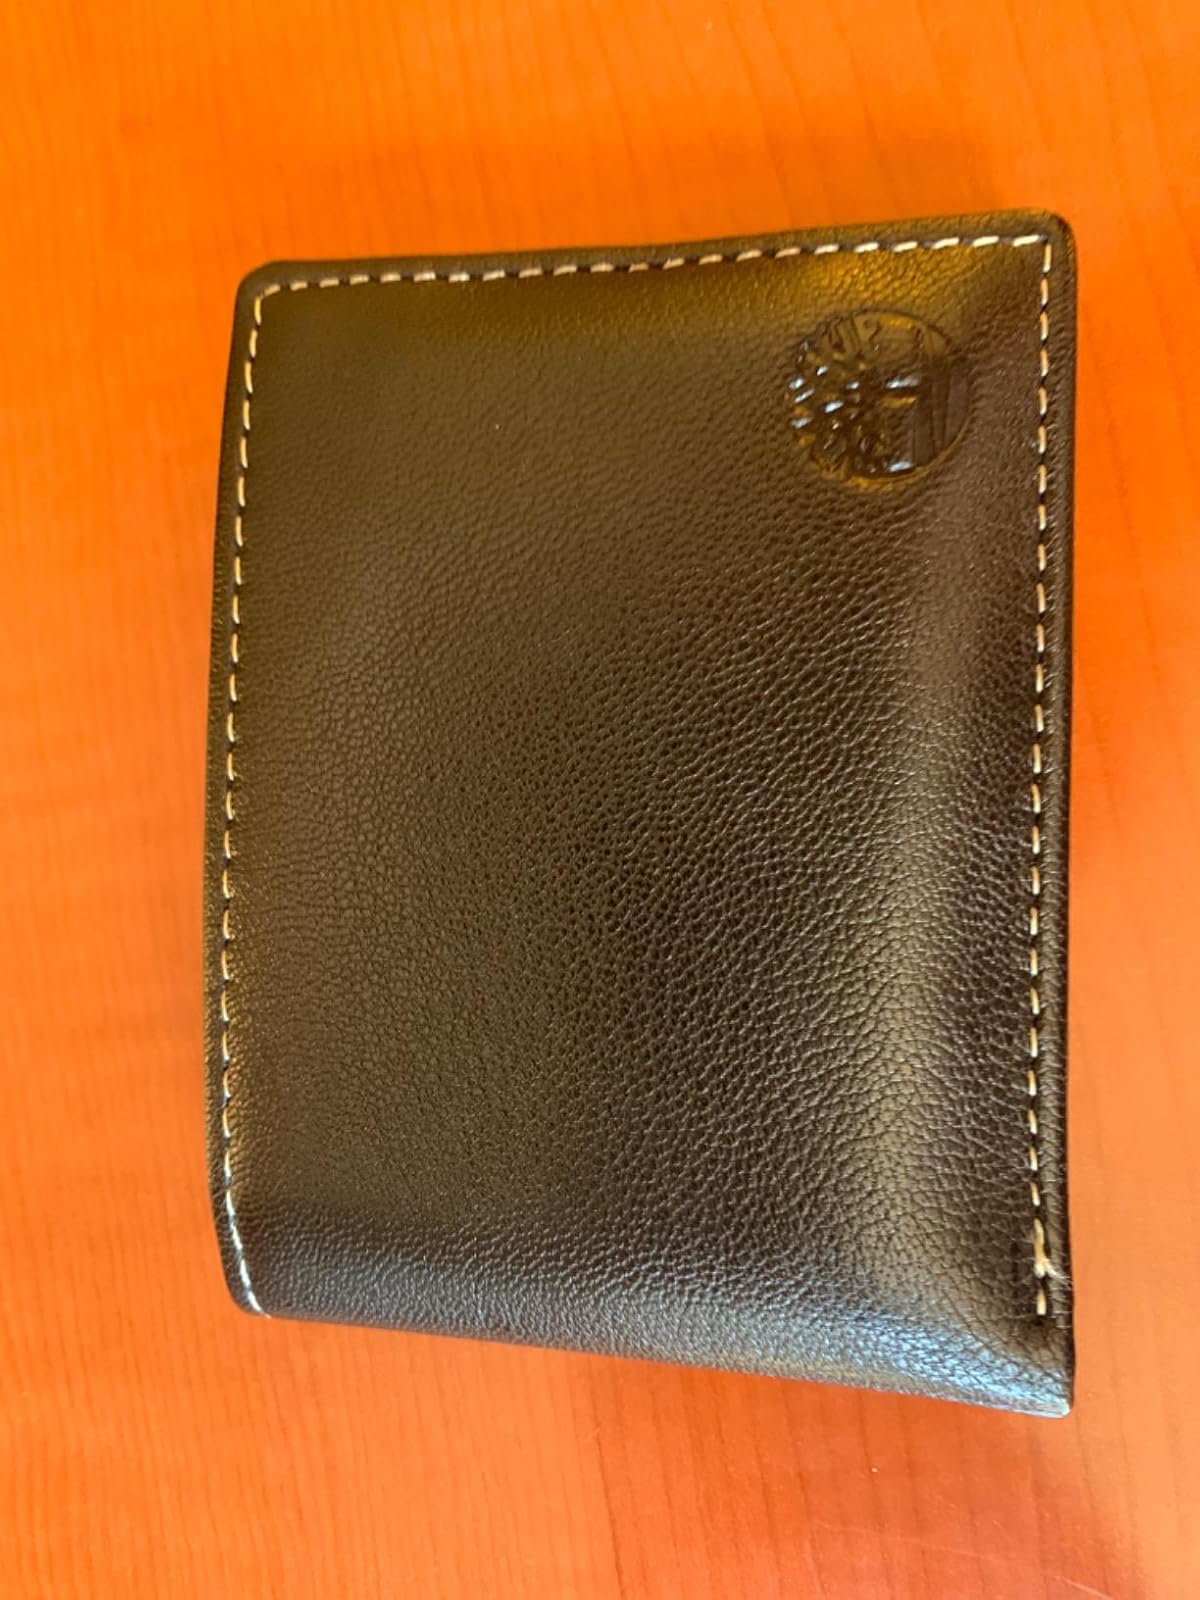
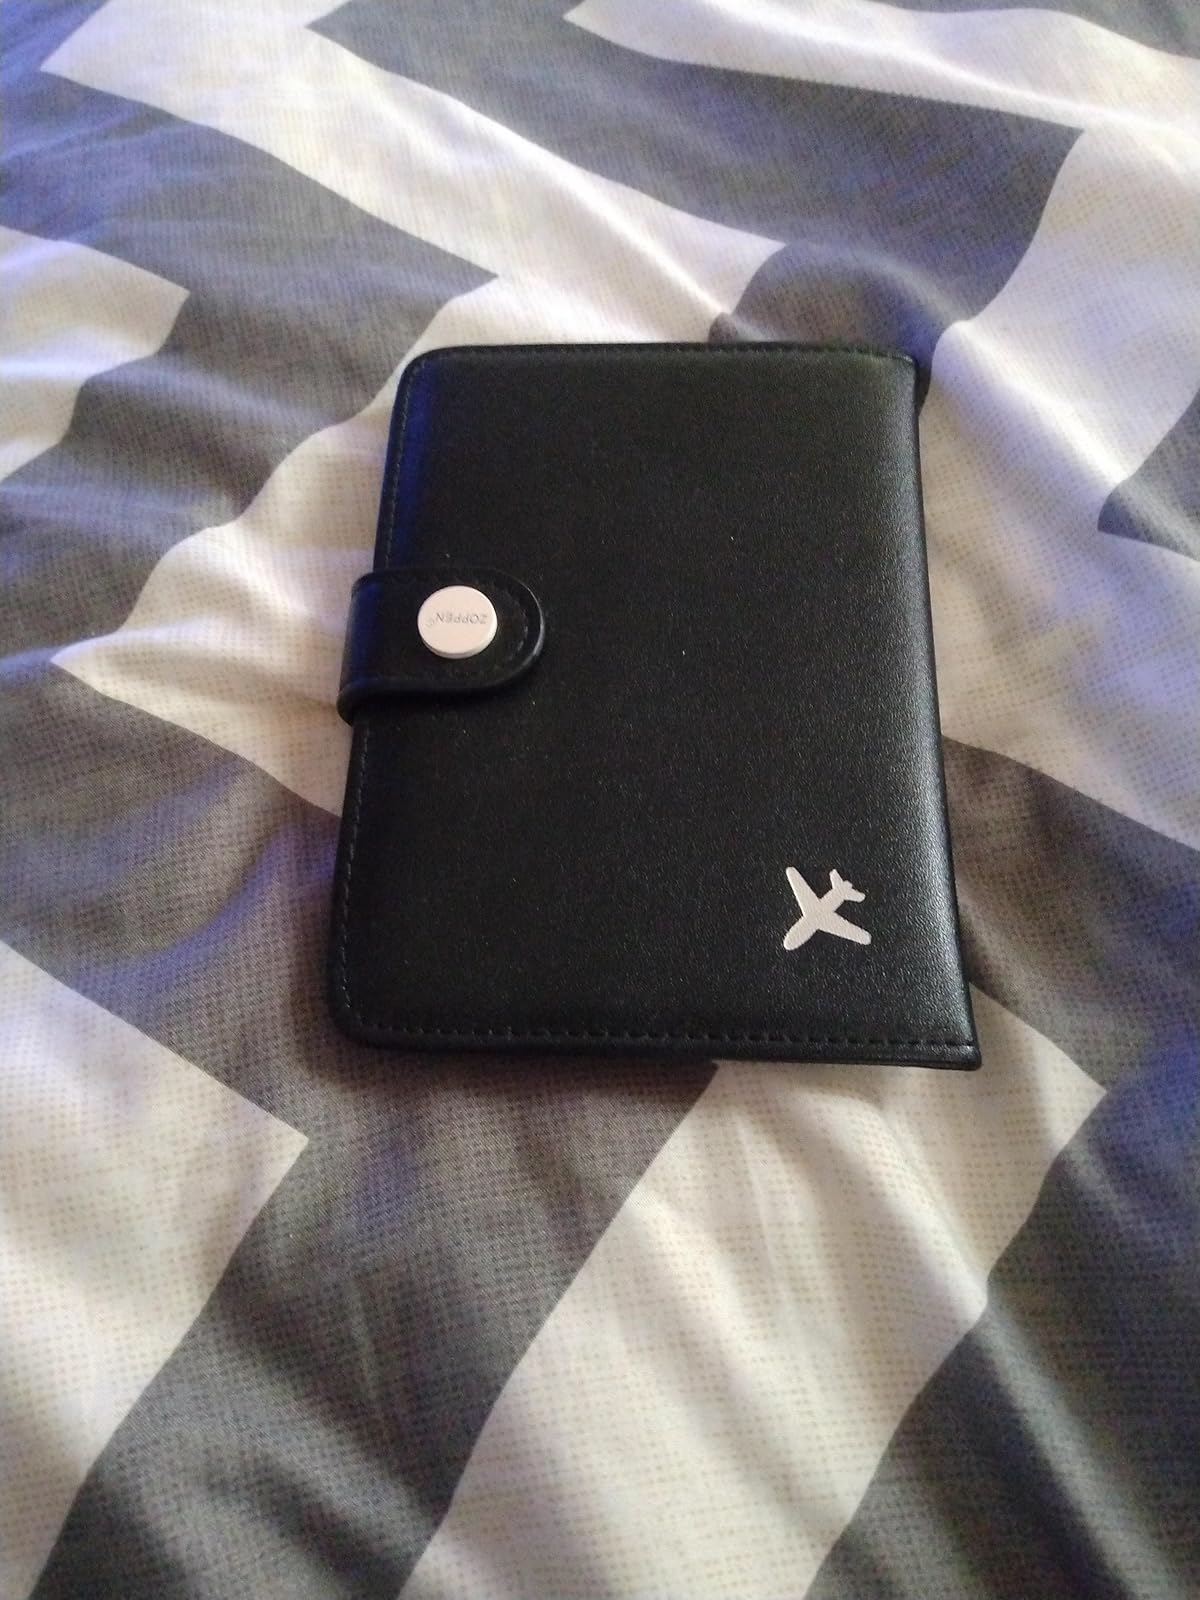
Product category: accessories_wallet
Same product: no